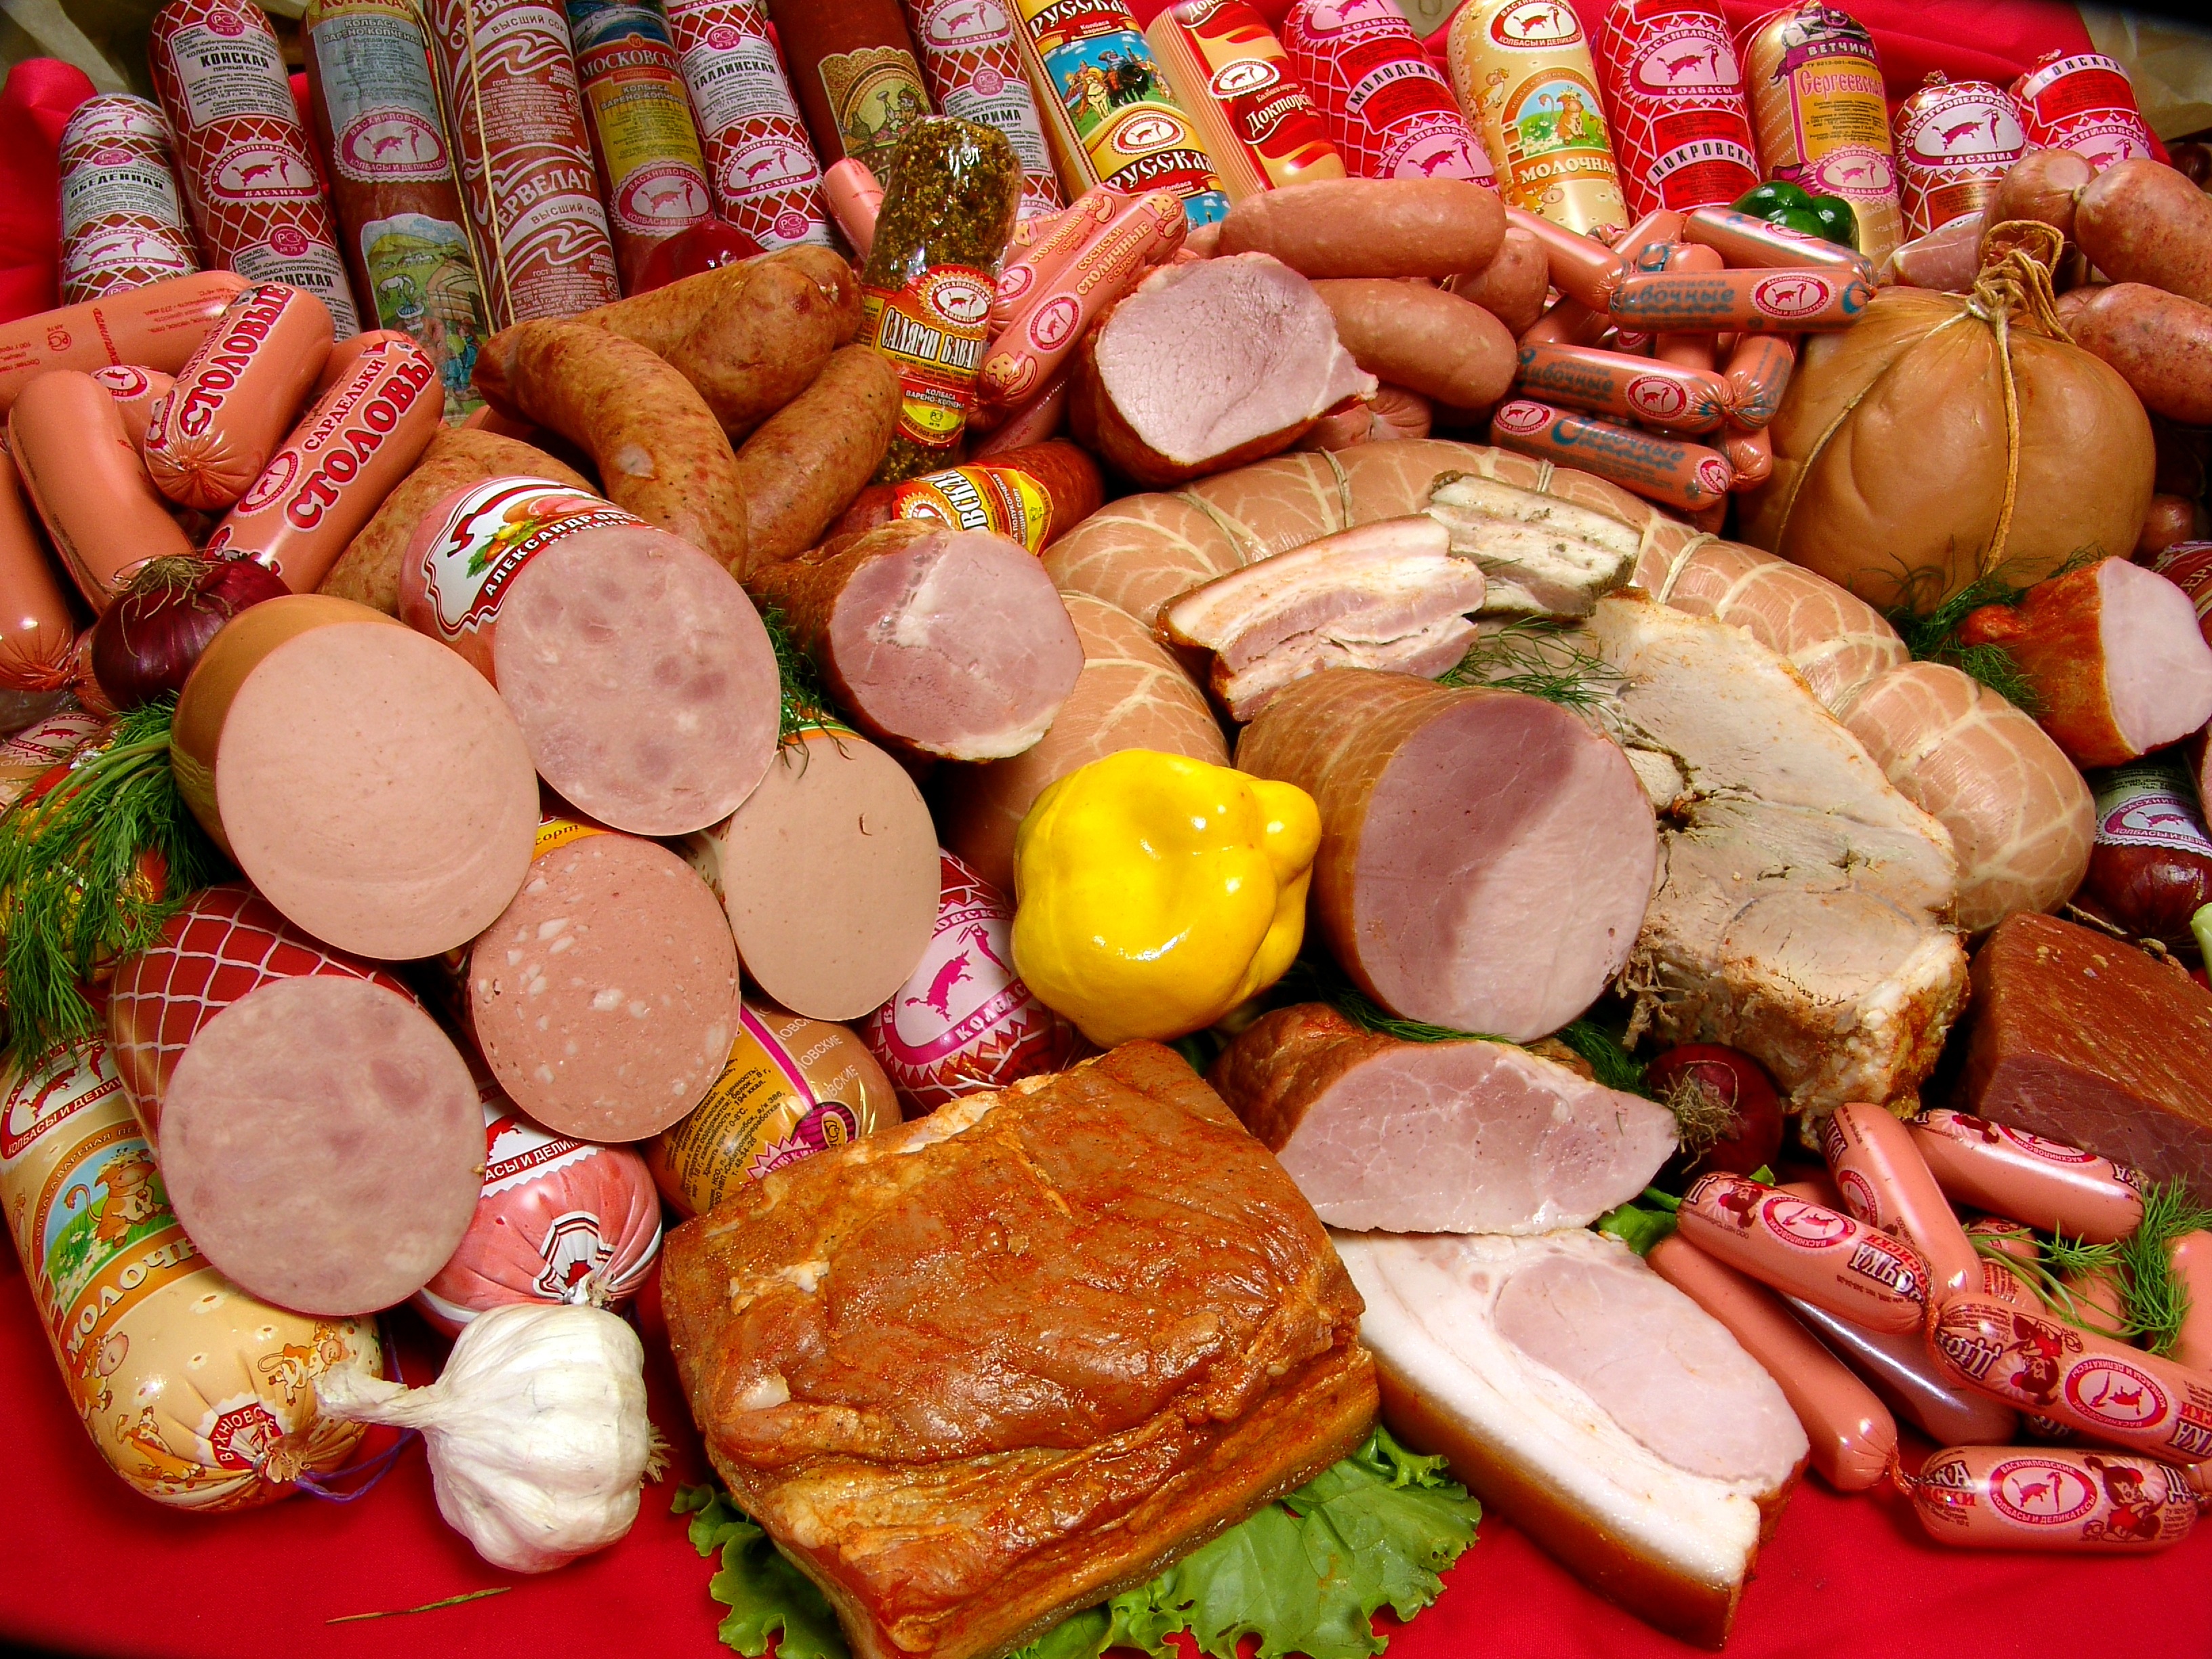
advertising, dish, meal, food, cooking, meat, cuisine, delicious, sausage, bright, russia, charcuterie, novosibirsk, a lot, meat products, animal source foods, salt cured meat, kielbasa, bologna sausage